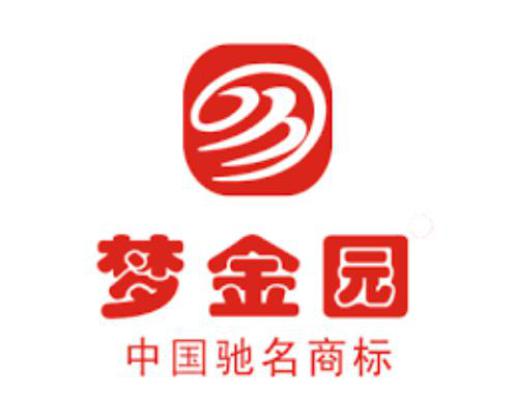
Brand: mokingran
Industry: Necessities